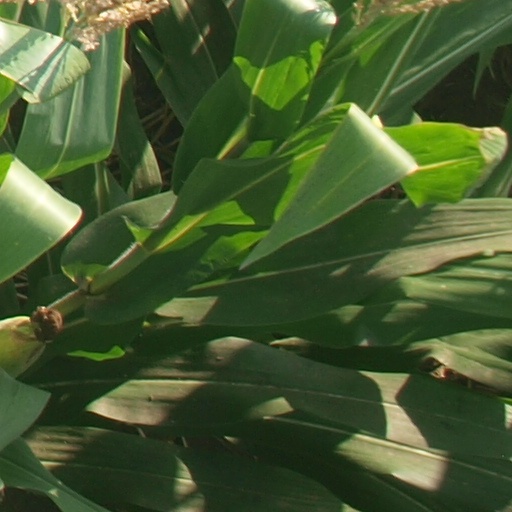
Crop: maize; corn